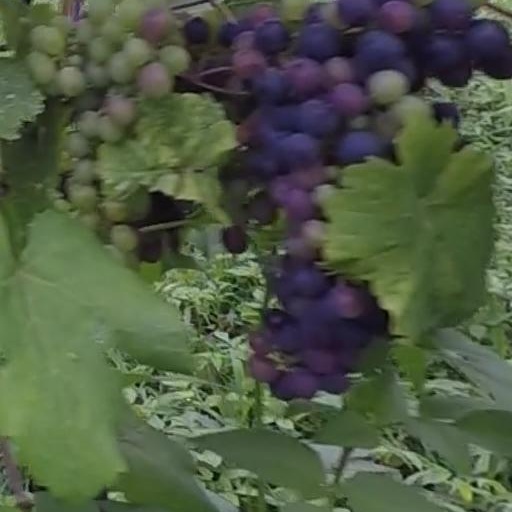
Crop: grape